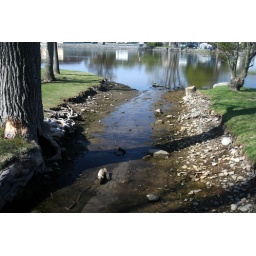
This little creek bed was filled by the Trent River during high water earlier this spring.